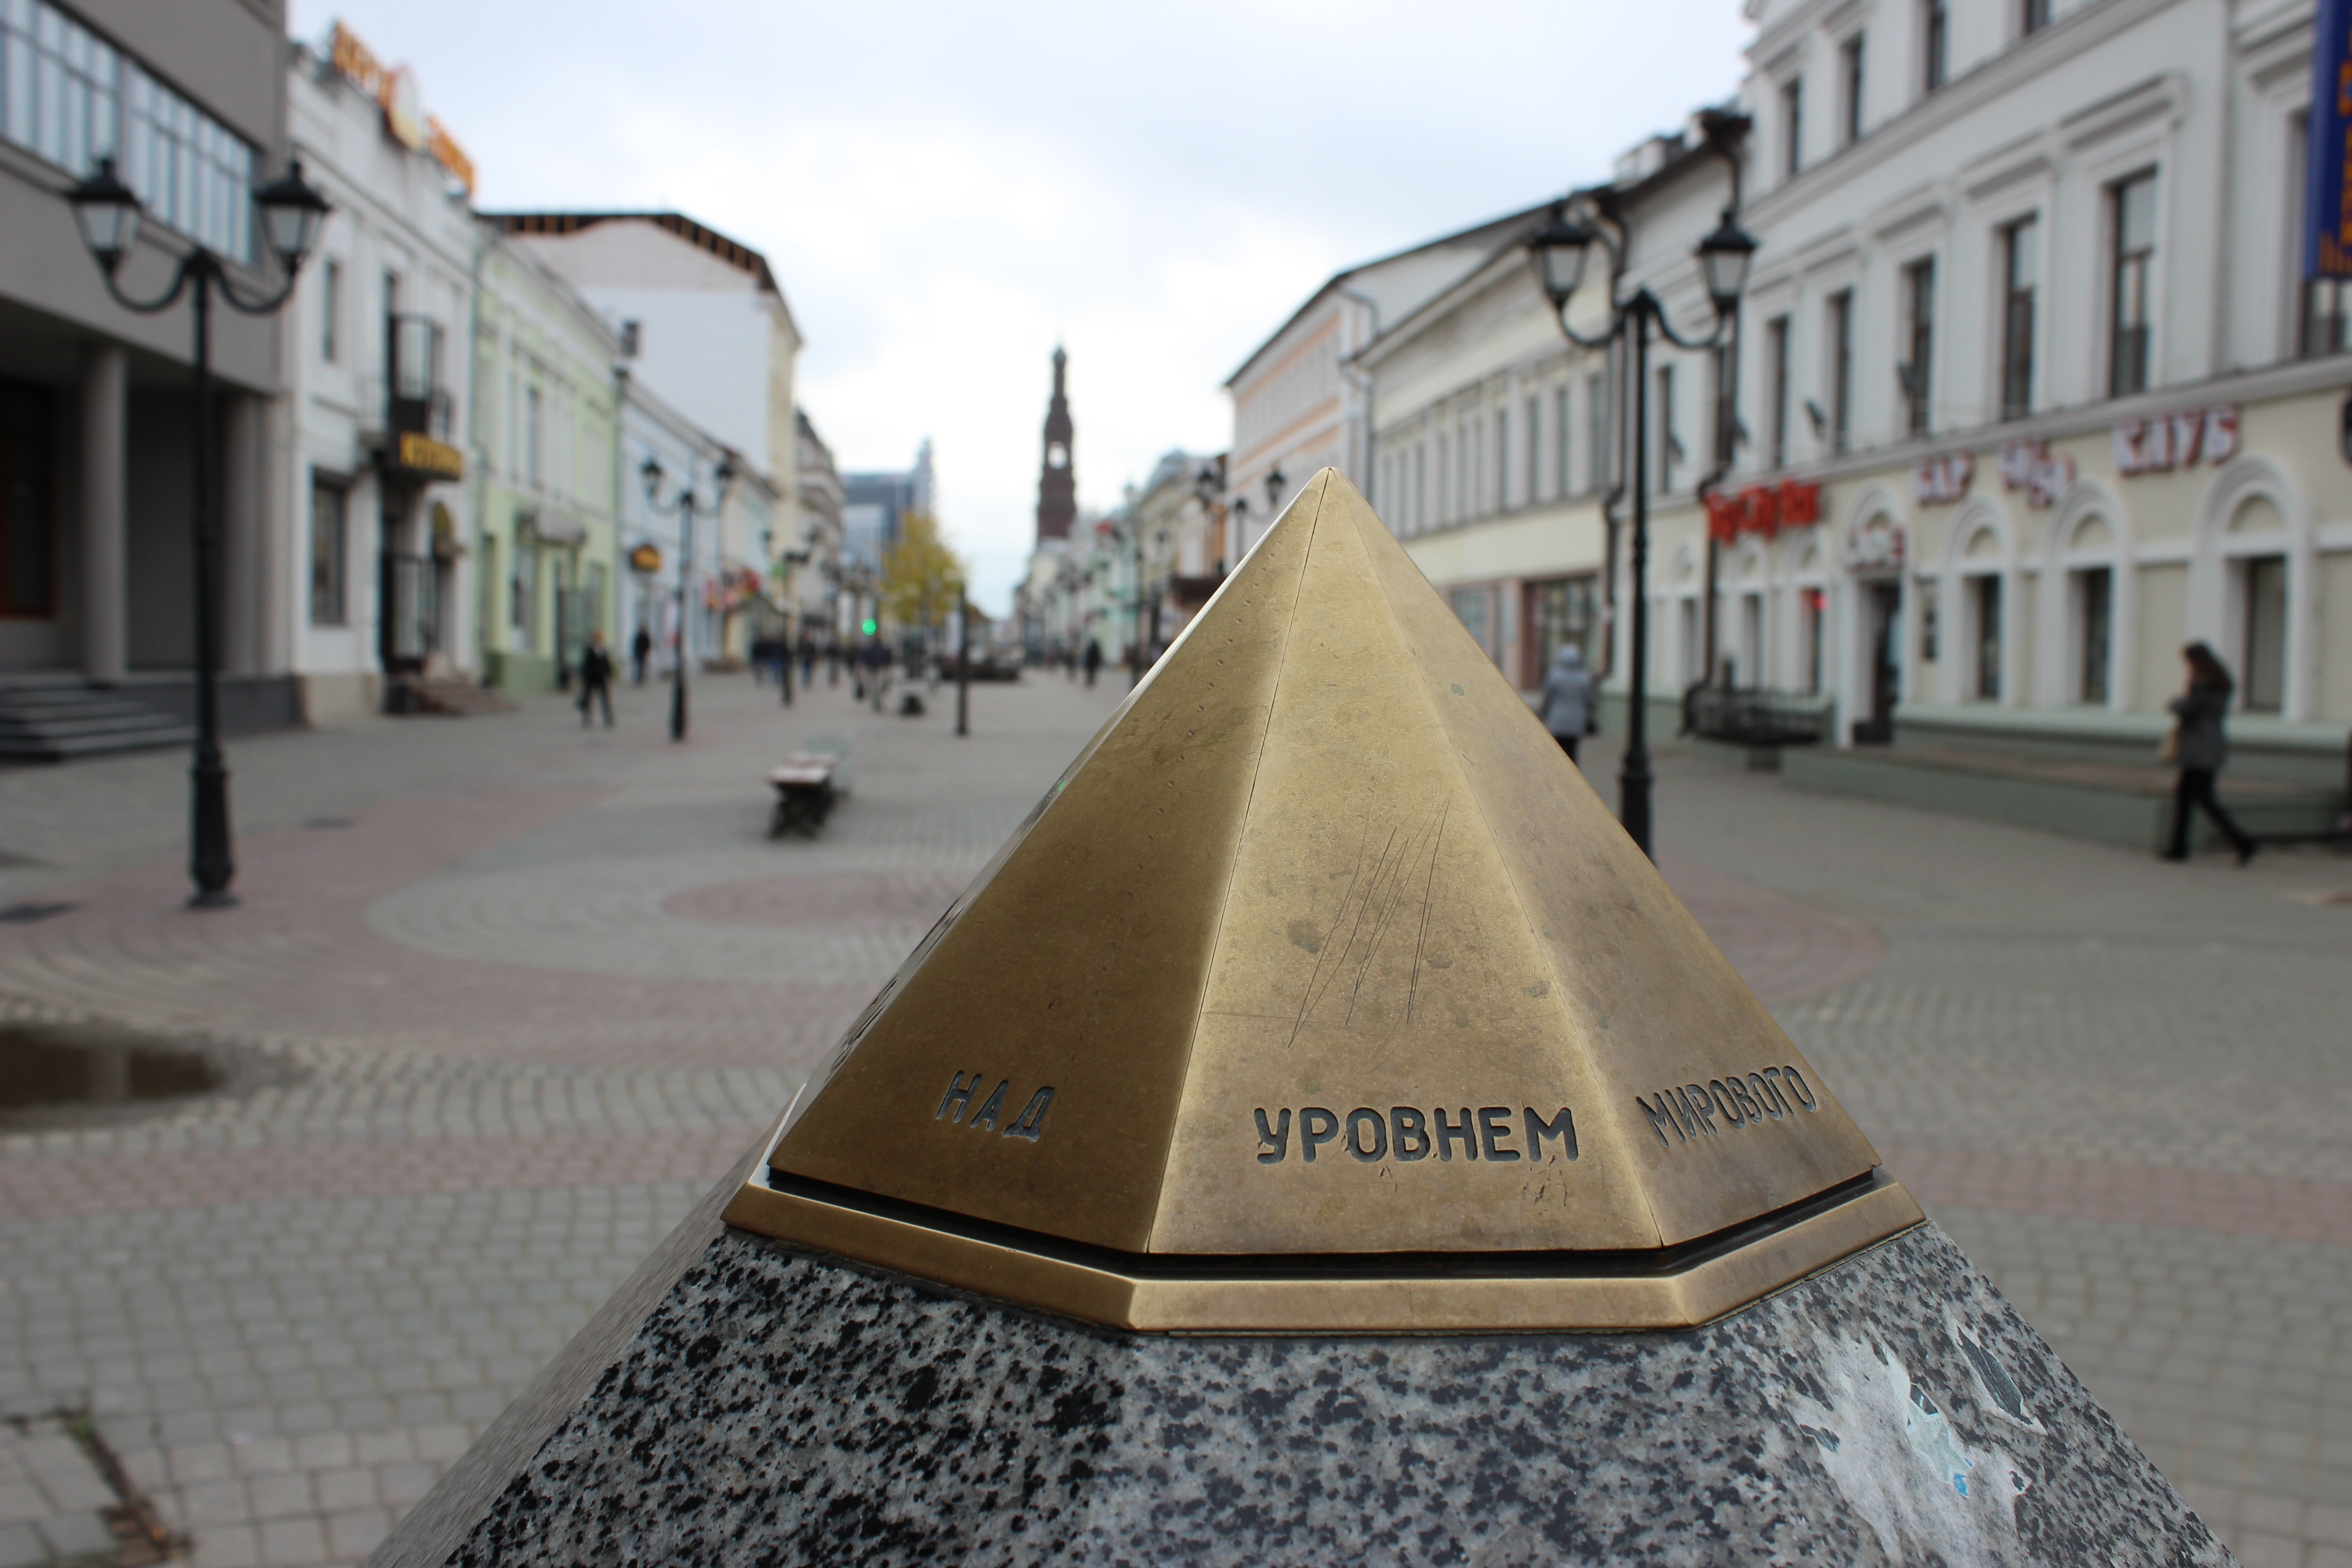
road, street, monument, lane, center, shape, kazan, arbat street